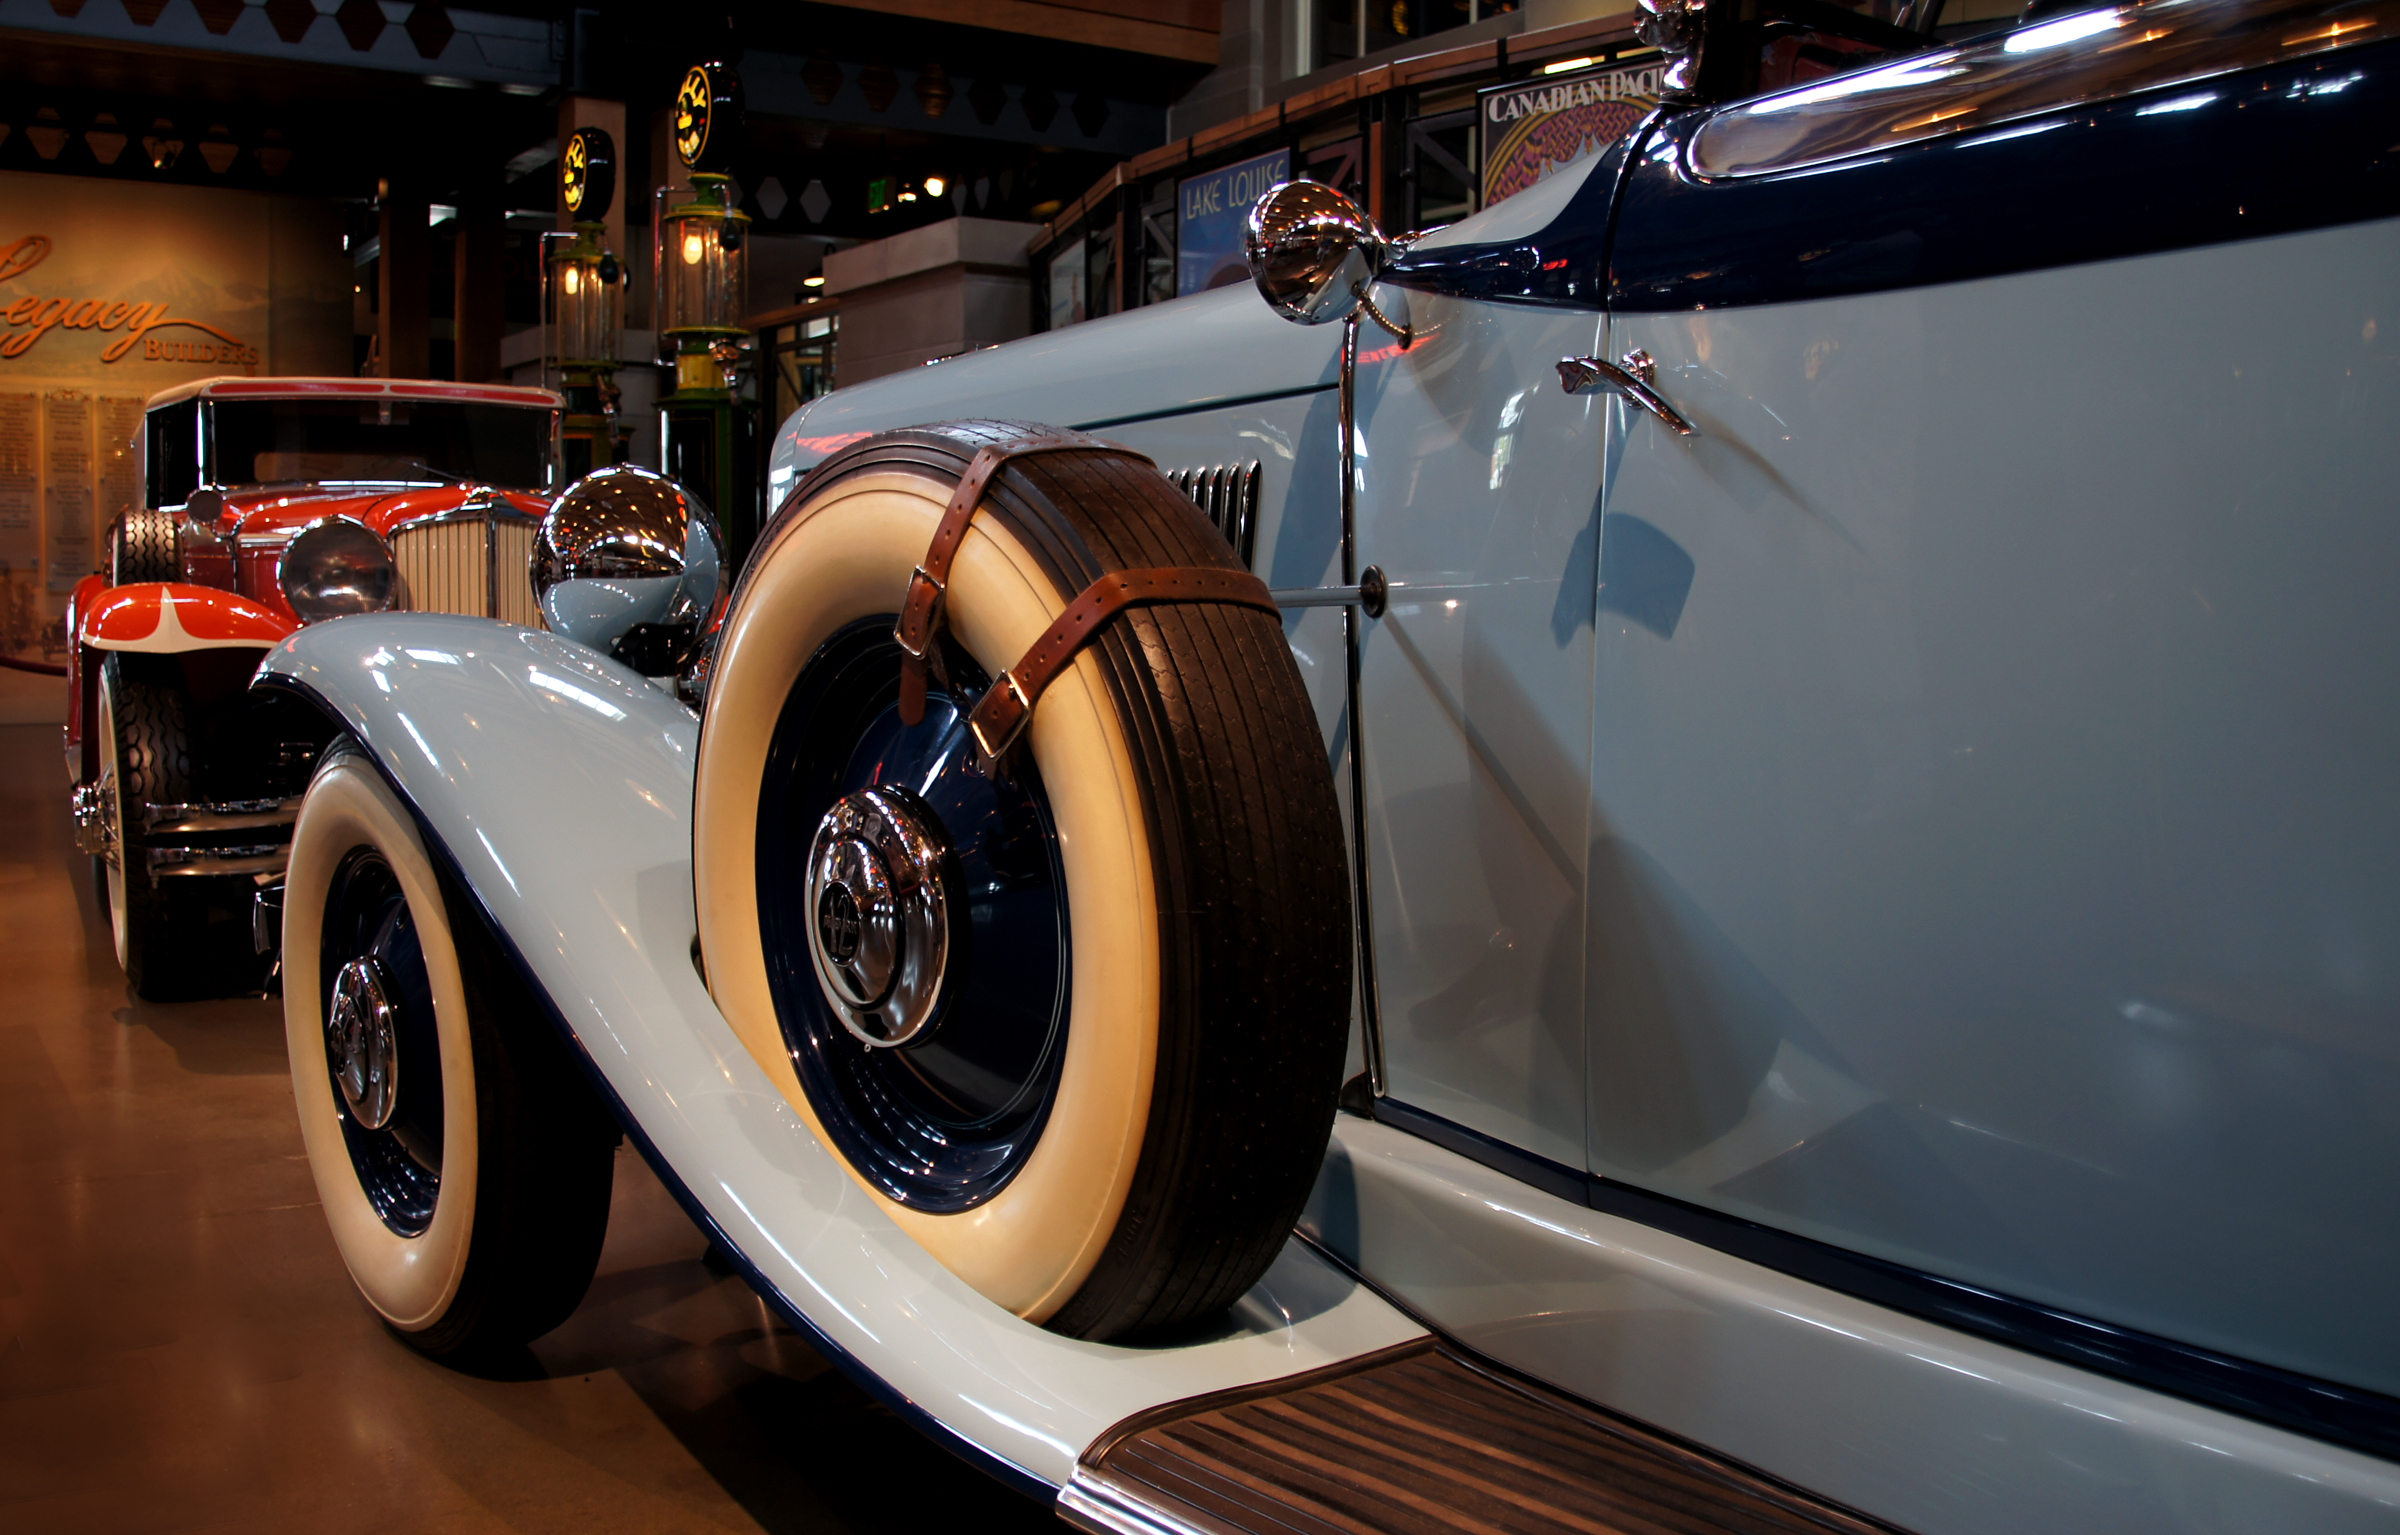
car, wheel, vehicle, museum, motor vehicle, vintage car, motor, bluecar, classic, exhibition, carshow, cardisplays, carmuseum, americanluxarycars, classicroadsters, motormuseum, 1932auburn, whitewalledtyre, antique car, auto show, land vehicle, automobile make, automotive design, luxury vehicle